Fiat Twin Cam engine

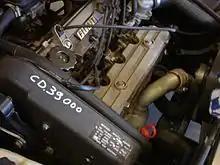
CHT engine in a Fiat Croma

One version was the CHT (for "Controlled High Turbulence"). This version was mainly used in the first generation Fiat Croma and used a special head and intake with auxiliary intake ducts to provide a better fuel and gas mixture under low or partial acceleration. This meant considerably improved fuel mileage.